Outreachy

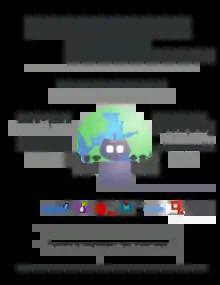
Promotional flyer for January-April 2013 internships

Outreachy (previously the Free and Open Source Software Outreach Program for Women) is a program that organizes three-month paid internships with free and open-source software projects for people who are typically underrepresented in those projects. The program is organized by the Software Freedom Conservancy and was formerly organized by the GNOME Project and the GNOME Foundation.